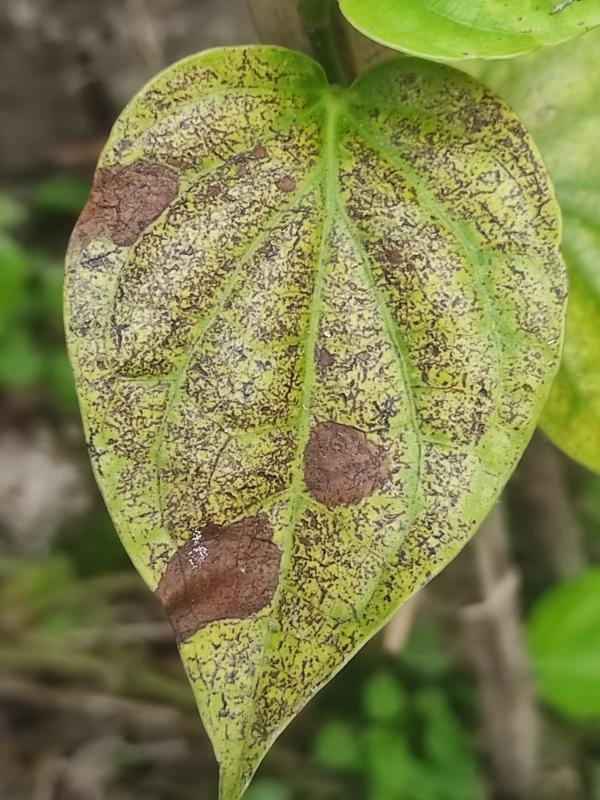
Label: Fungal_Brown_Spot_Disease